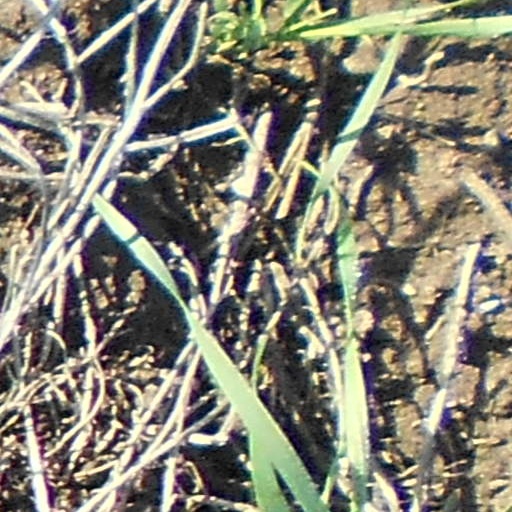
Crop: wheat